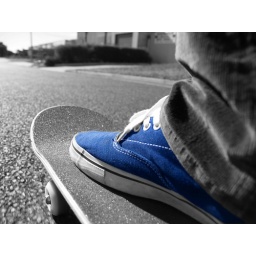
cruising down the road in mah blue shoes